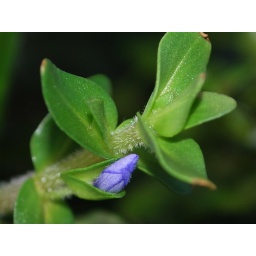
A small flower on the Bacoba plant in my aquarium